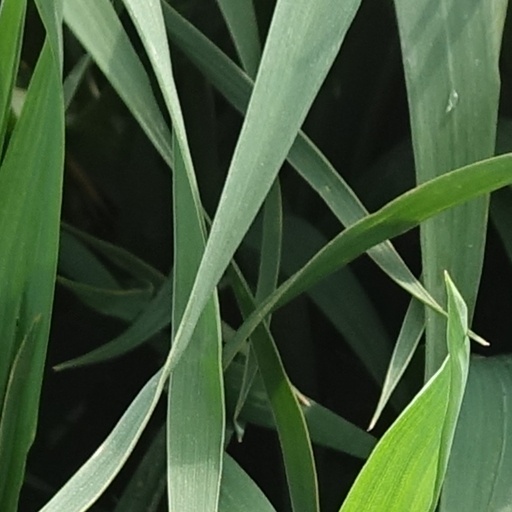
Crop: wheat